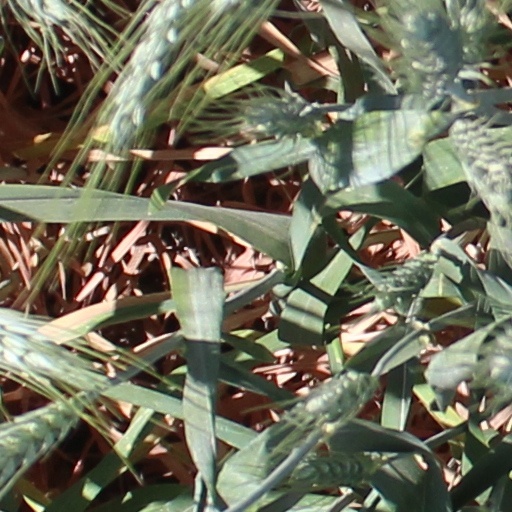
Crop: wheat